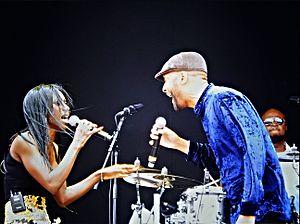
M People est un groupe anglais de dance music originaire de Manchester. Il a été formé en 1990 sous l'impulsion de Mike Pickering. Son titre le plus célèbre est Moving On Up sorti en 1993.